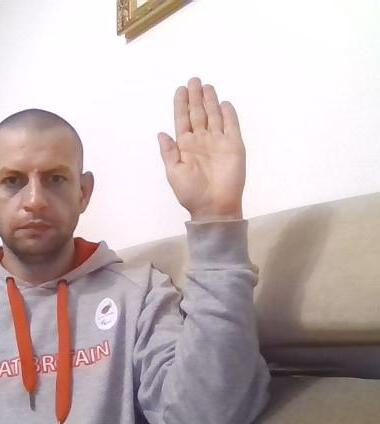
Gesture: stop